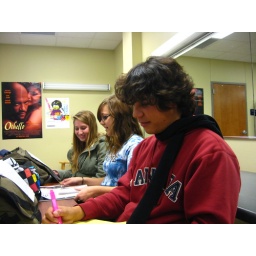
one act. we gots the middle table fer sure, over looking the persons in the room. we're uh..bitchin'.